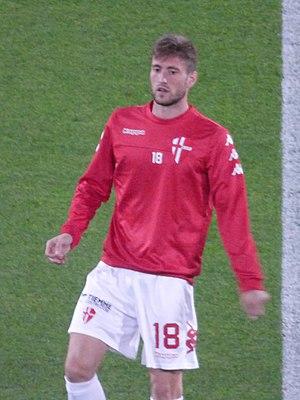
Davide Mazzocco lors du match amical RC Lens - Calcio Padova, le 11 octobre 2018 au Stade Bollaert-Delelis de Lens.